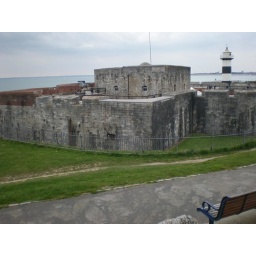
This is where Henry VIII watch the Mary Rose sink in 1511. The lighthouse was added in the 19th century.